Ciudad Nezahualcóyotl

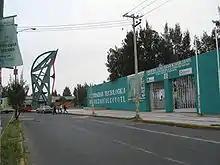
Entrance to the main campus of UTN

Universidad Tecnológica de Nezahualcóyotl (UTN) (Technological University of Nezahualcóyotl), was created by the Congress of the State of Mexico in 1991 as part of the Subsistema de Universidades Tecnológicas of Mexico. The institution offers six two-year degrees in Administration, Commerce, Computer Science, Processes of production, Environmental Technology and Telematics. The campus has extensive sports facilities including a volleyball court, an Olympic-sized pool, and a professional football stadium.